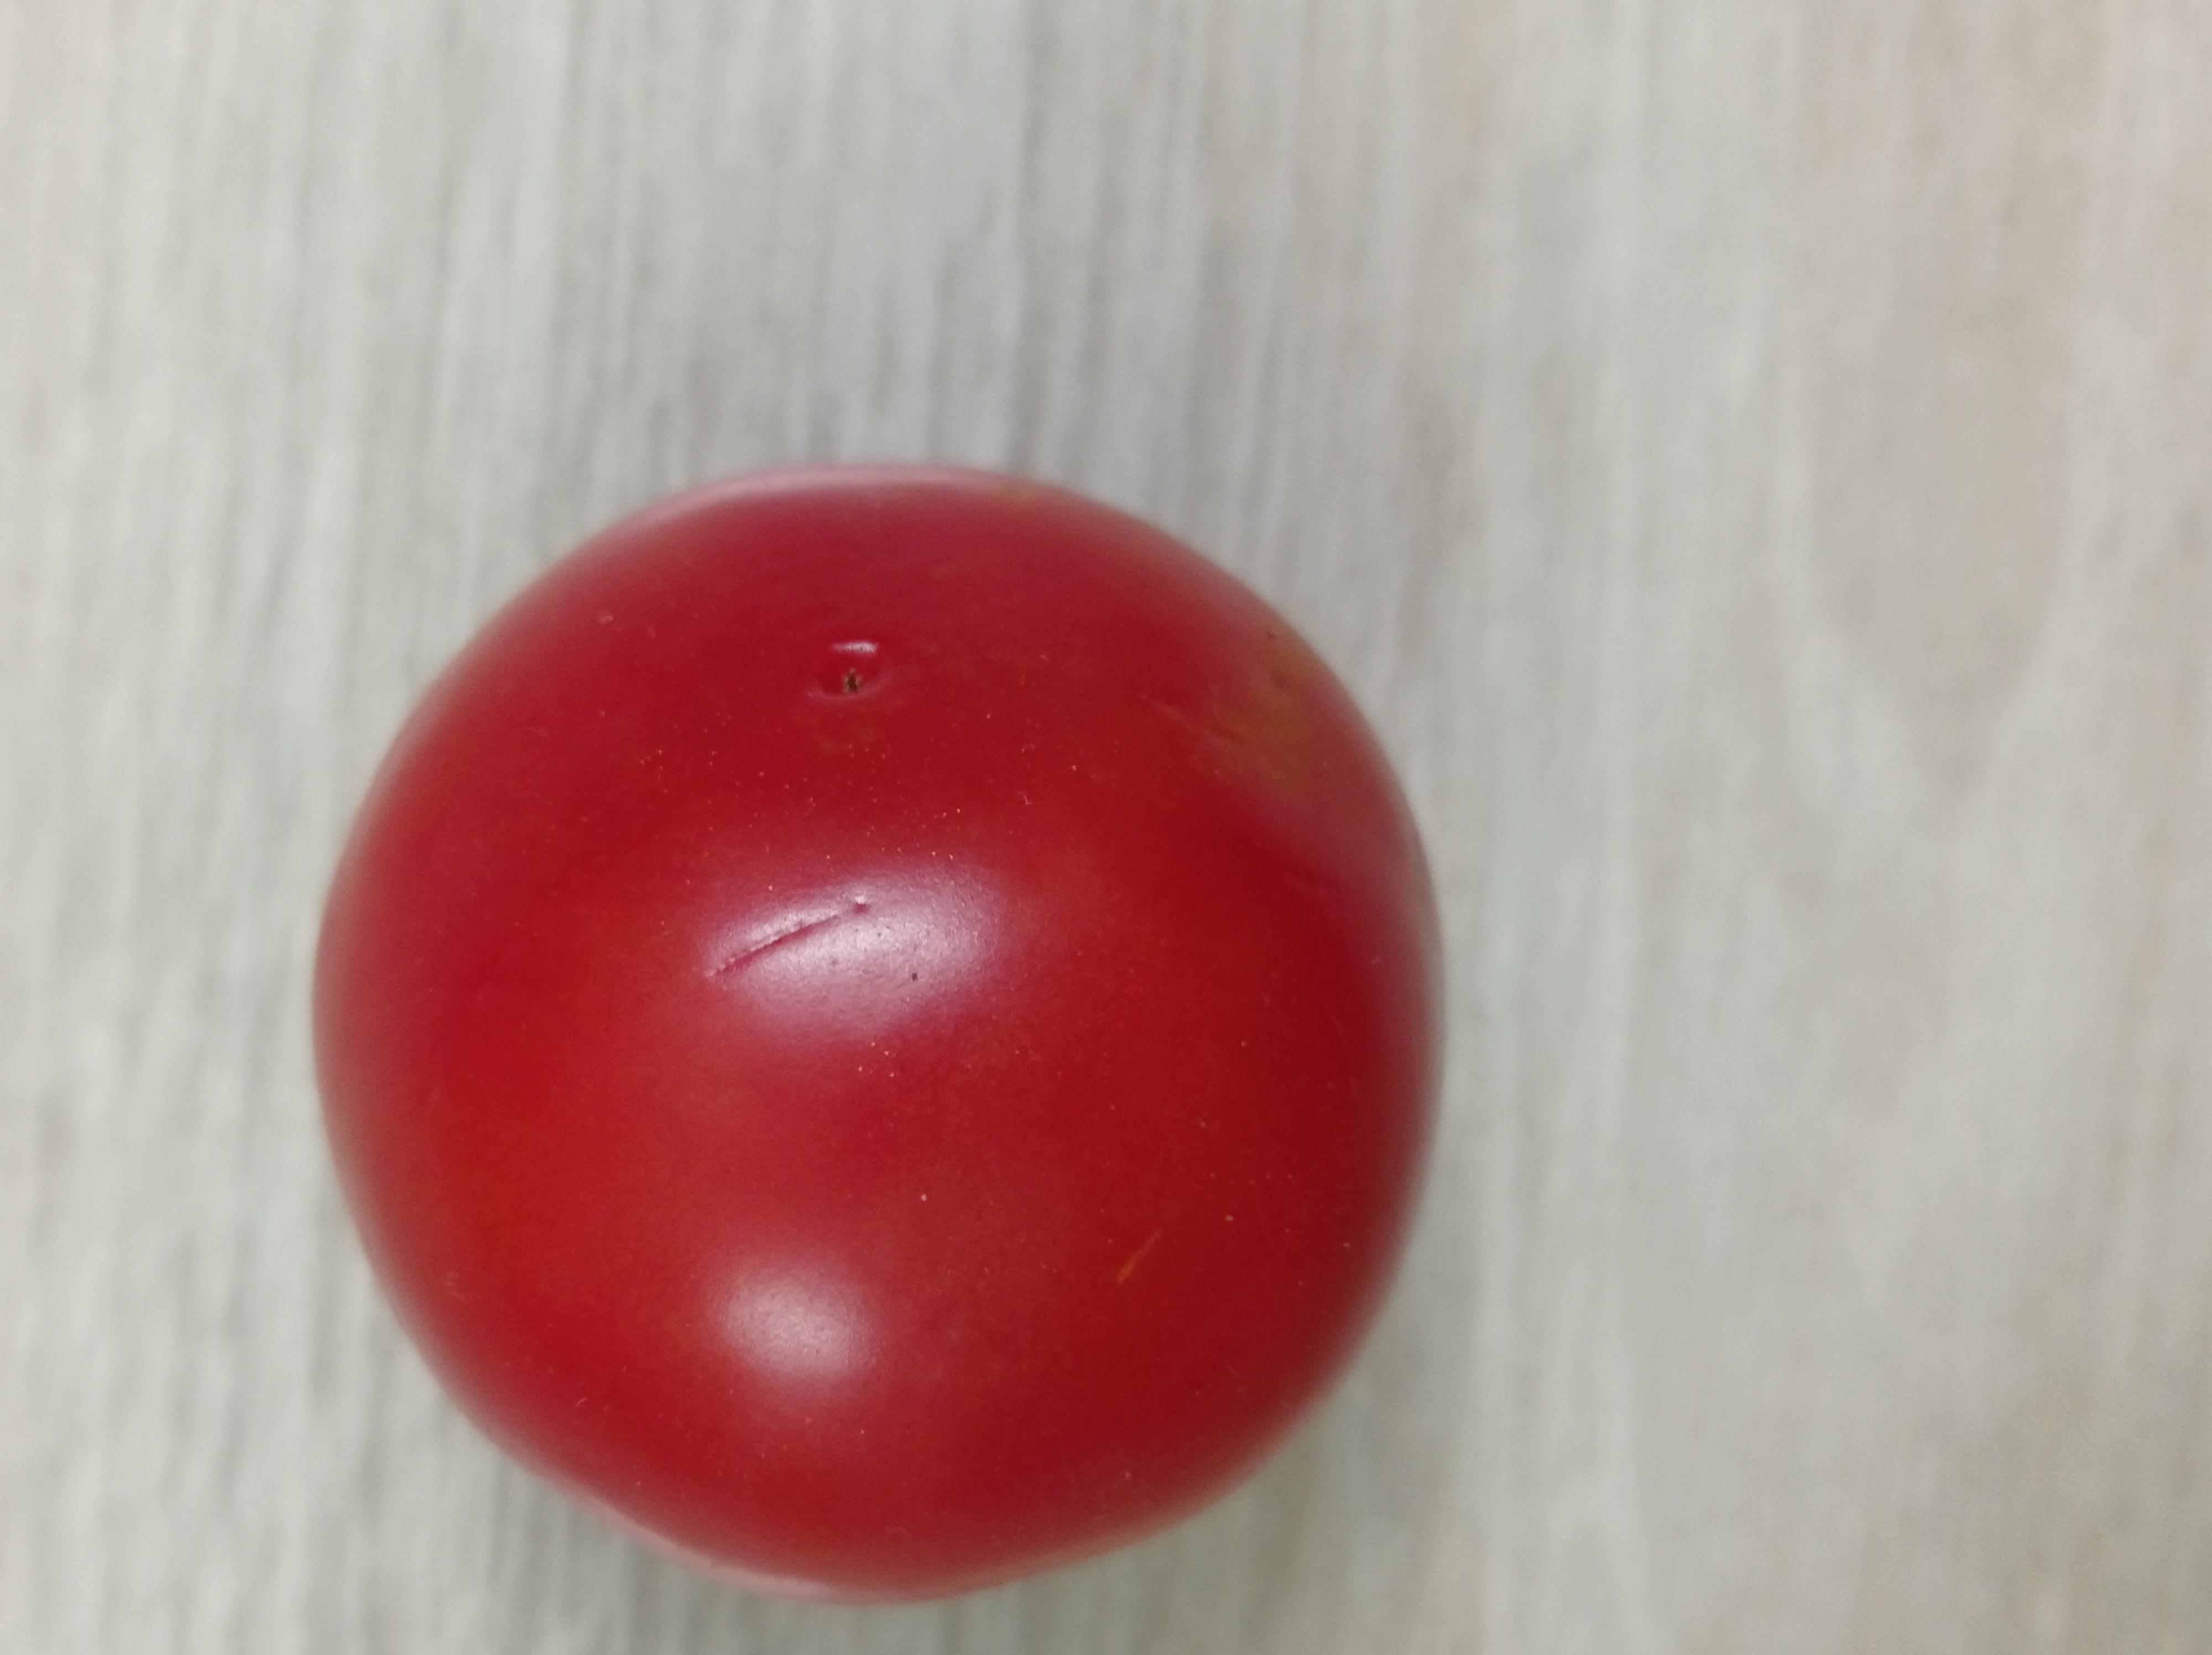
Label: Fresh